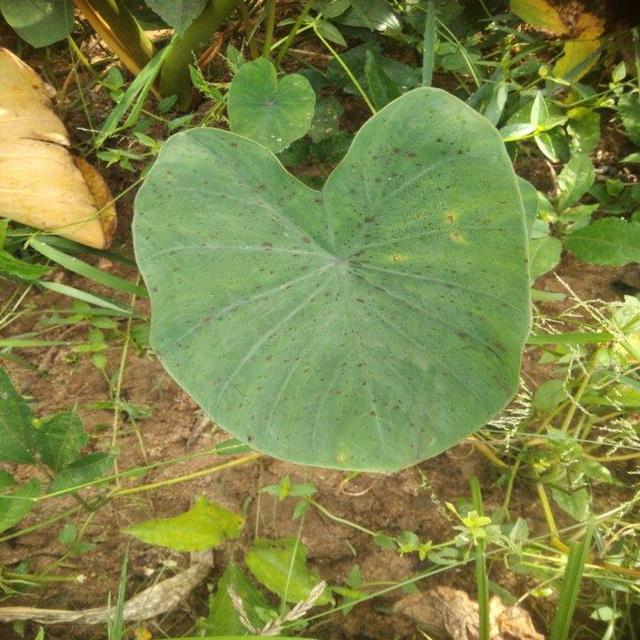
Label: Early_Blight